Zakham (1994 film)

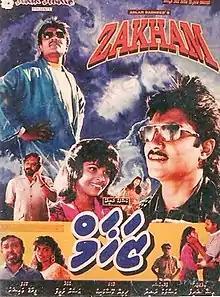
Official film poster

Zakham is a 1994 Maldivian film directed by Easa Shareef. Produced by Aslam Rasheed under Slam Studio, the film stars Hassan Afeef and Aishath Shiranee in lead roles.